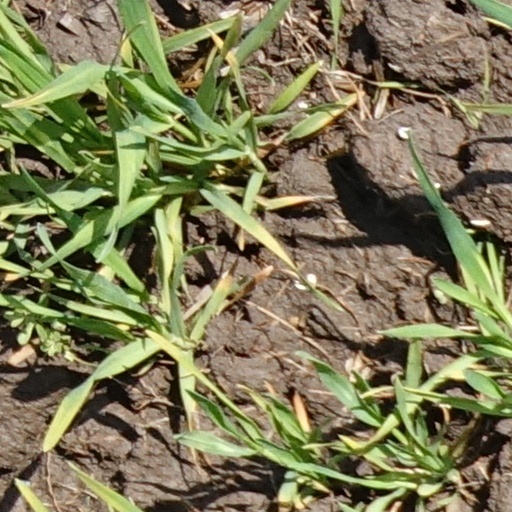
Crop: wheat